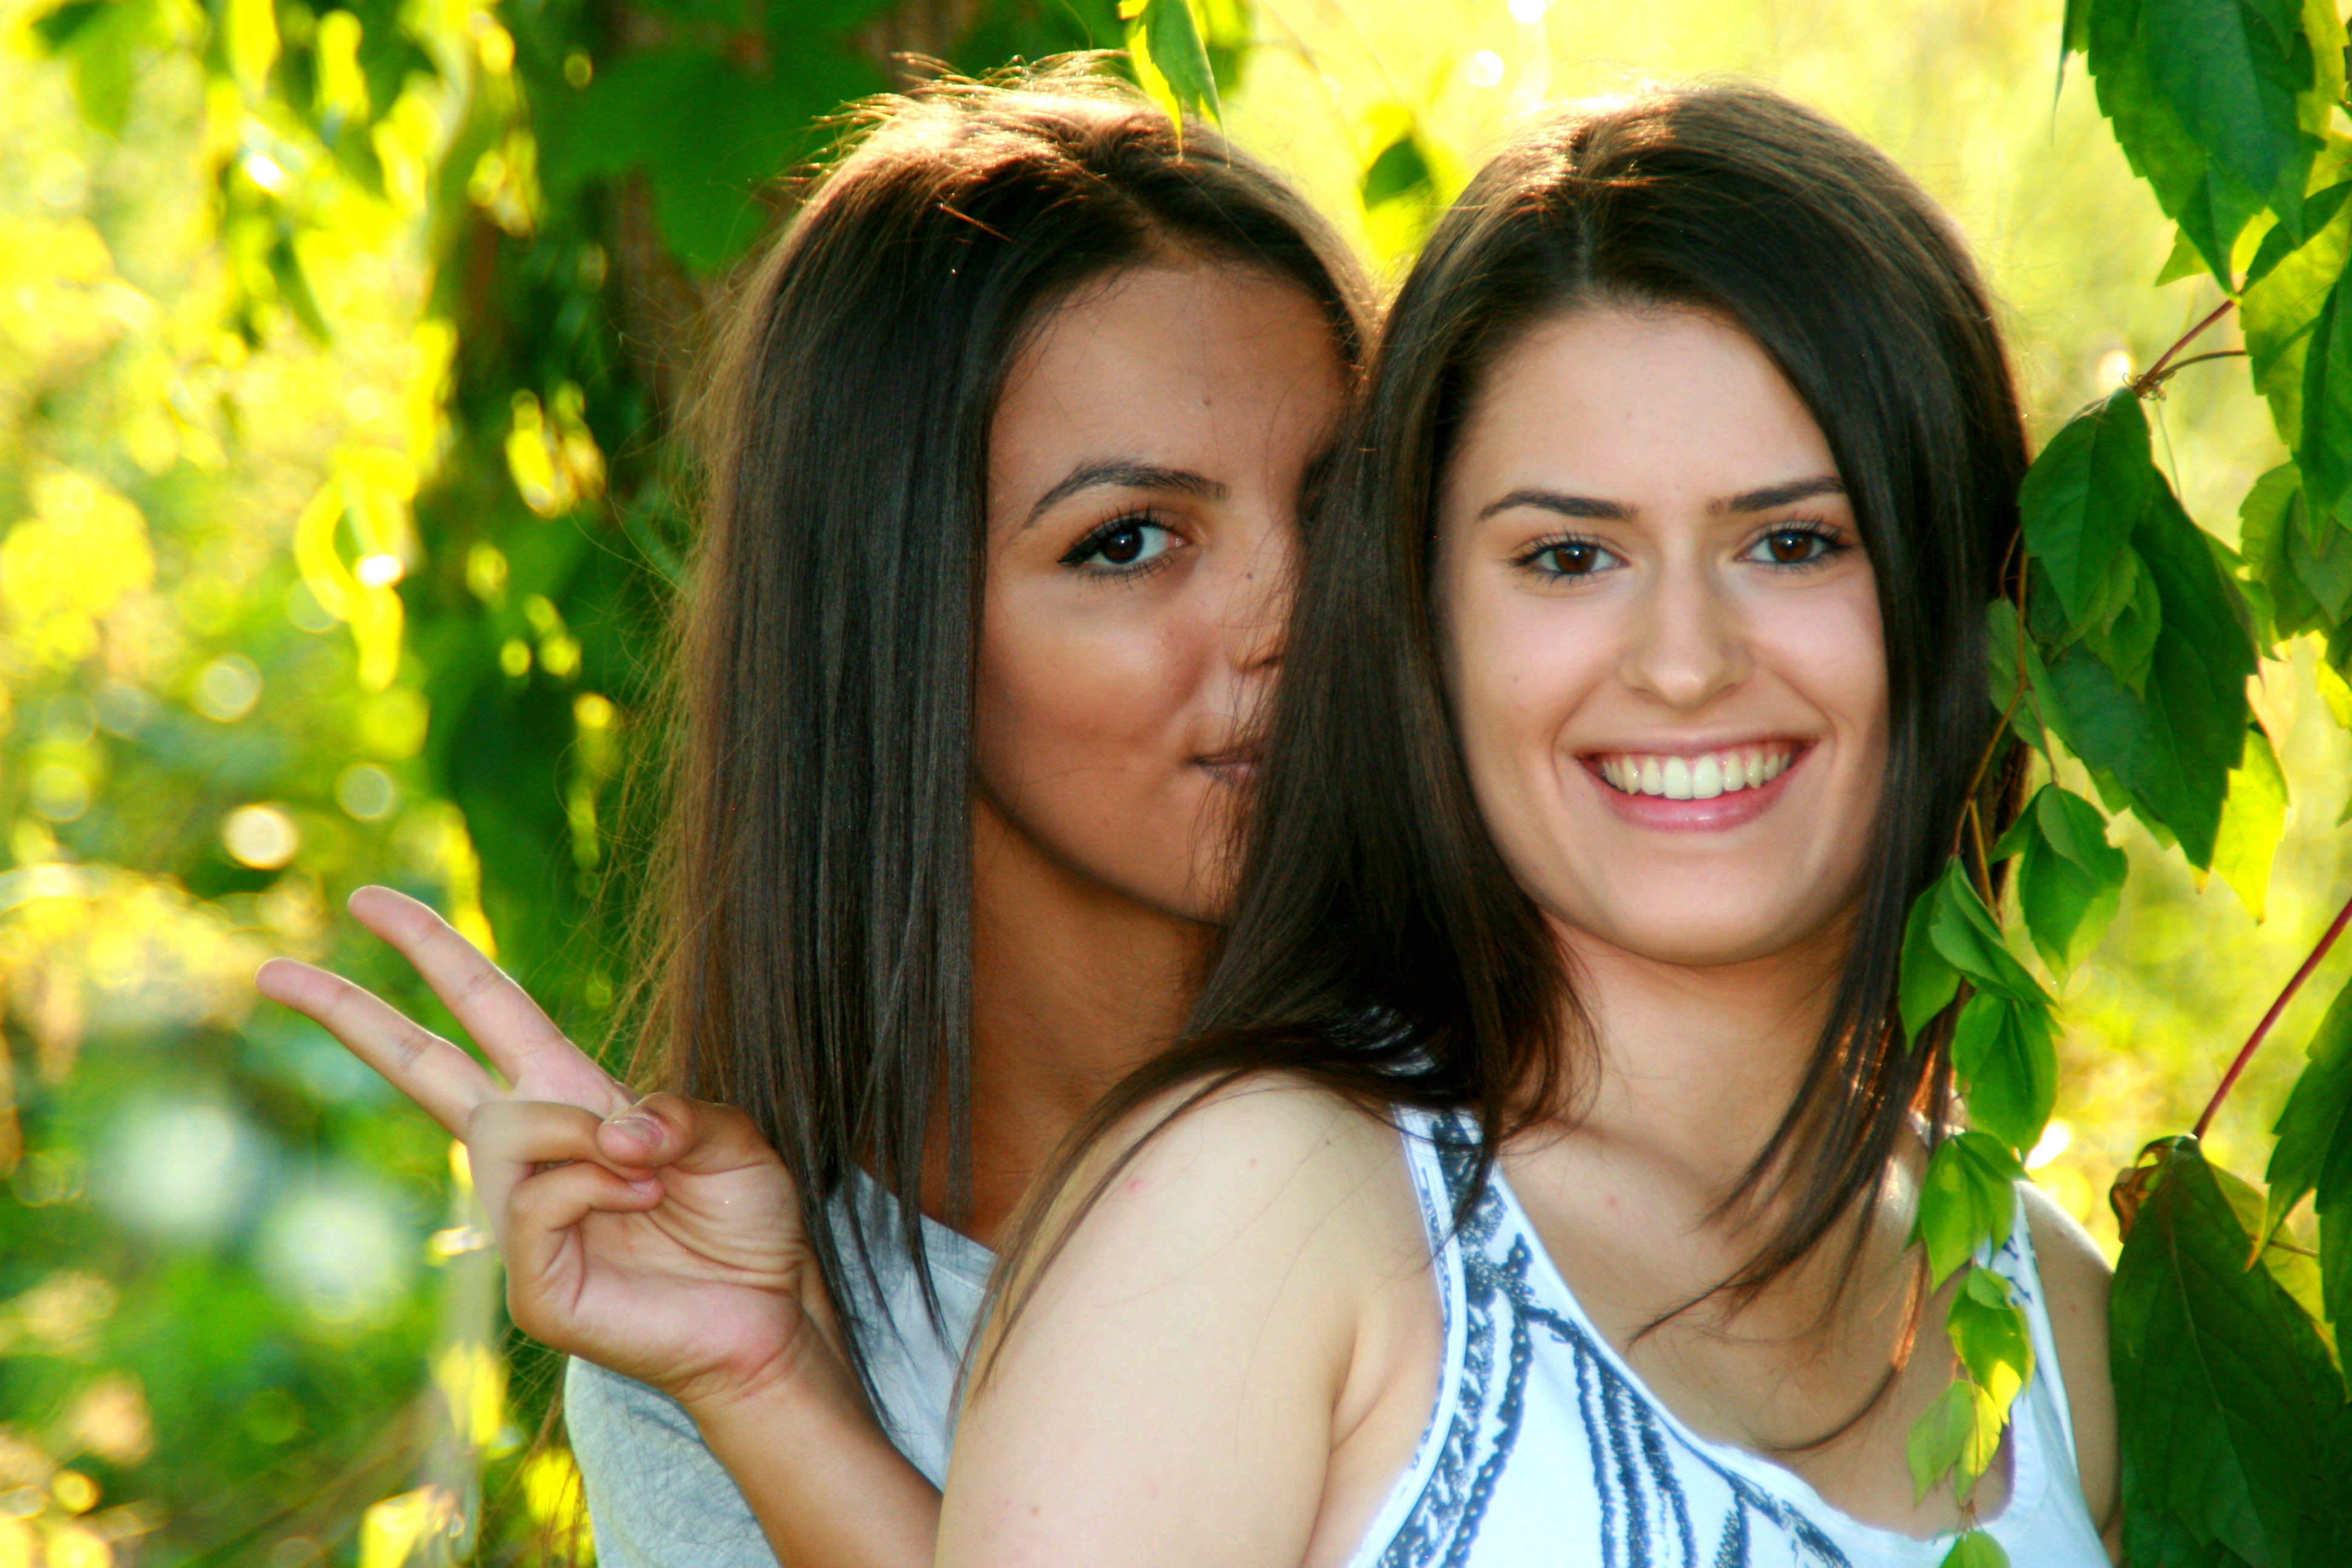
people, girl, woman, photography, flower, love, model, friendship, facial expression, smile, girls, beauty, interaction, photo shoot, portrait photography